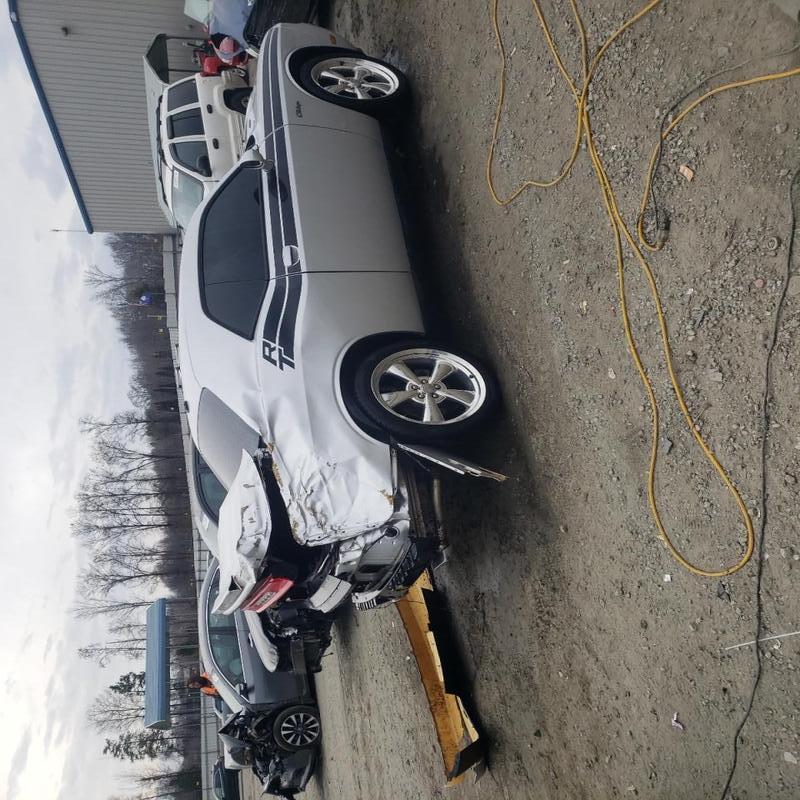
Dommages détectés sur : malle, feu arrière droit, feu arrière gauche, pare-choc arrière, plaque d'immatriculation arrière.
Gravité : majeur